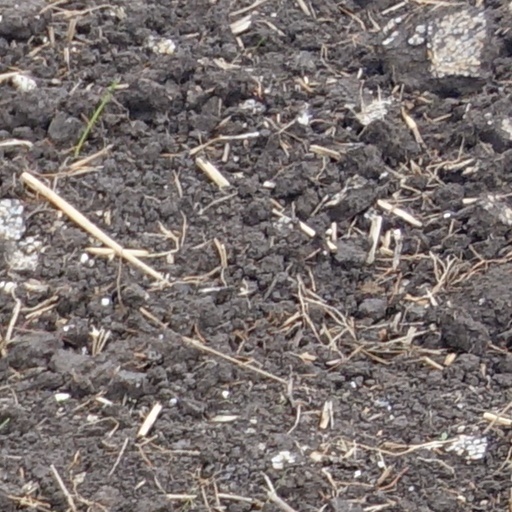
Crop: wheat